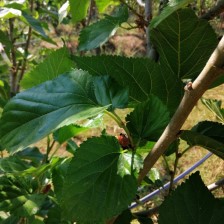
Variety: Buriram60